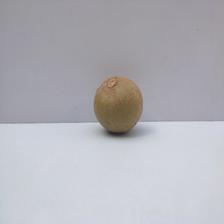
Size: Small